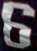
Number: 6